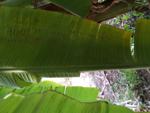
Label: xamthomonas